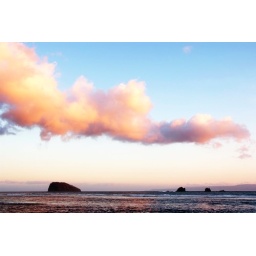
That evening we had beautiful cloud cross above sky in Candidasa Bali. Photo 22/09/2008